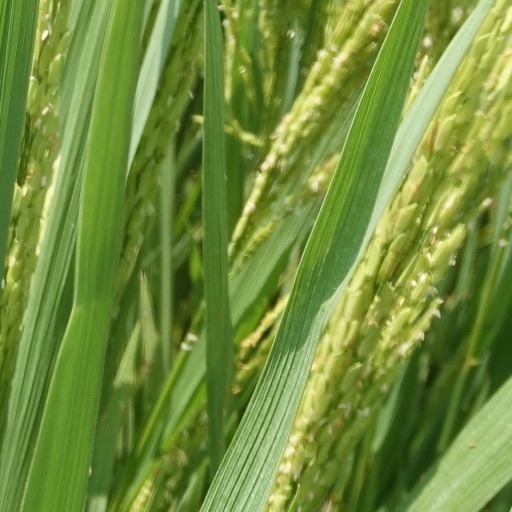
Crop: rice